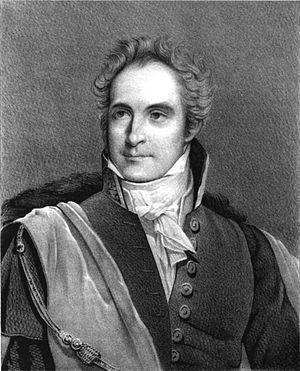
Album du Dauphiné - tome III, litographie de Casimir Périer
Casimir-Pierre Perier, né le 11 octobre 1777 à Grenoble et mort le 16 mai 1832 à Paris, est un banquier et homme d'État français, régent de la Banque de France, président du Conseil du 13 mars 1831 à sa mort, due à l'épidémie de choléra de 1832.